BSA Bantam

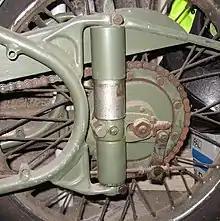
Bantam D1 plunger suspension. The telescoping covers protect the springs. Maximum travel is probably less than indicated by the amount of inner can (chrome) showing and the position of the chainguard. Note the rod-actuated rear brake.

BSA built the Bantam in Redditch. It was designed as a mirror image of the RT 125, so that the gearchange was on the right side, in conformity with other British motorcycles of the period, and with measurements changed from metric to inches. The model Bantam, the D1, was launched in 1948 outside of the UK and in 1949 within the UK. It was in production until 1963. It had a three-speed gearbox, and a telescopic front fork with undamped springs. In its original form the D1 had no rear suspension; "direct" electrics; and a "fishtail" silencer. The front mudguard was deeply valanced, to allow for the fact that it was fitted to the "sprung" part of the front fork, meaning that the front wheel moves up and down within the mudguard. At first the D1 was offered in only one colour, Mist Green, with an ivory panel painted on each side of the fuel tank. It was priced at £60 plus purchase tax.